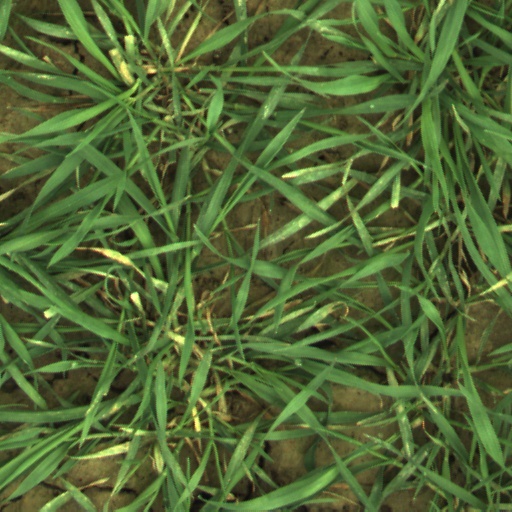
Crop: wheat